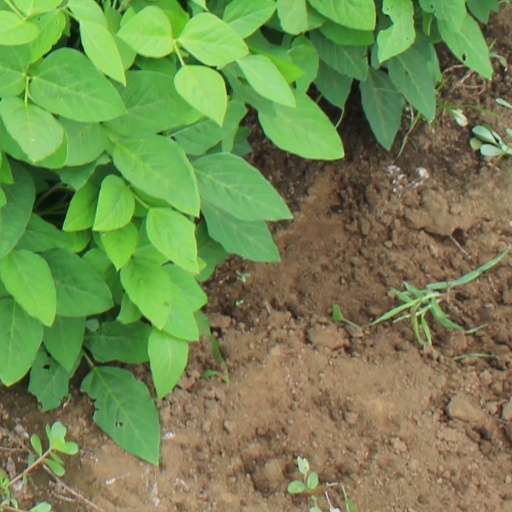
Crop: soybean